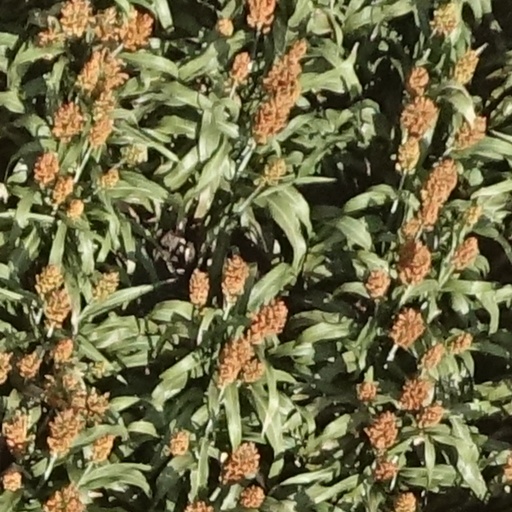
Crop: sorghum